Geology of Mercury

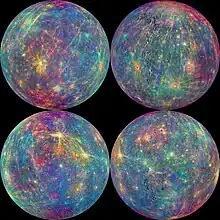
MASCS spectrum scan of Mercury's surface by "MESSENGER"

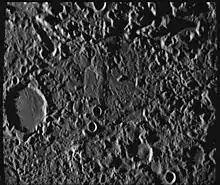
The so-called "Weird Terrain" formed by the Caloris Basin impact at its antipodal point

The largest known crater is the enormous Caloris Basin, with a diameter of 1,550 km. A basin of comparable size, tentatively named Skinakas Basin had been postulated from low resolution Earth-based observations of the non-Mariner-imaged hemisphere, but has not been observed in "MESSENGER" imagery of the corresponding terrain. The impact which created the Caloris Basin was so powerful that its effects are seen on a global scale. It caused lava eruptions and left a concentric ring over 2 km tall surrounding the impact crater. At the antipode of the Caloris Basin lies a large region of unusual, hilly and furrowed terrain, sometimes called "Weird Terrain". The favoured hypothesis for the origin of this geomorphologic unit is that shock waves generated during the impact traveled around the planet, and when they converged at the basin's antipode (180 degrees away) the high stresses were capable of fracturing the surface. A much less favoured idea was that this terrain formed as a result of the convergence of ejecta at this basin's antipode. Furthermore, the formation of the Caloris Basin appears to have produced a shallow depression concentric around the basin, which was later filled by the smooth plains (see below).